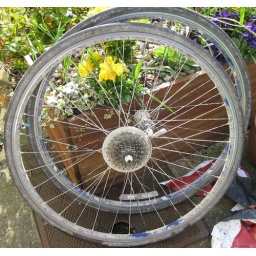
Somewhere under that dirt there's a set of blue rims and black spokes.